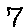
Label: 7